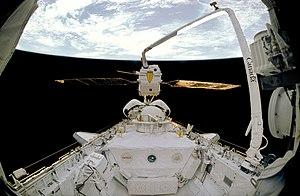
STS-46 est la douzième mission de la navette spatiale Atlantis.